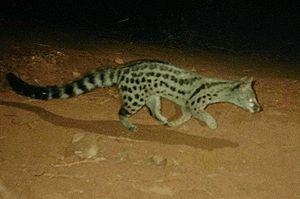
Genetta maculata est une espèce de mammifères carnivores de la famille des Viverridés. Les Viverridés sont une famille de mammifères carnivores de taille moyenne, au corps allongé et aux pattes assez courtes, avec une queue touffue annelée de noir aussi longue que le corps. Ils sont arboricoles, plutôt nocturnes et ne dédaignent pas de compléter leur régime carné par des fruits.
Les Genettes sont des mammifères carnivores de la famille des Viverridés.